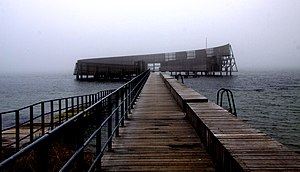
Jerntræ
Kastrup Søbad er bygget af jerntræ
Jerntræ – også kaldet Azobé – vokser i Vestafrika. Træet bliver op til 50 meter højt. Veddet har en holdbarhed nogenlunde som egs. Det er særdeles anvendeligt som byggemateriale i havnebygning. Derimod er det stort set uegnet som snedkermateriale.